Turkmens

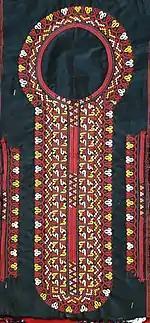
Traditional Turkmen embroidery for women's dress

Migration of the Turkmen tribes from the territory of Turkmenistan and the rest of Central Asia in the south-west direction began mainly from the 11th century and continued until the 18th century. These Turkmen tribes played a significant role in the ethnic formation of such peoples as Anatolian Turks, Turkmens of Iraq and Syria, as well as the Turkic population of Iran and Azerbaijan. To preserve their independence, those tribes that remained in Turkmenistan were united in military alliances, although remnants of tribal relations remained until the 20th century. Their traditional occupations were farming, cattle breeding, and various crafts. Ancient samples of applied art (primarily carpets and jewelry) indicate a high level of folk art culture.